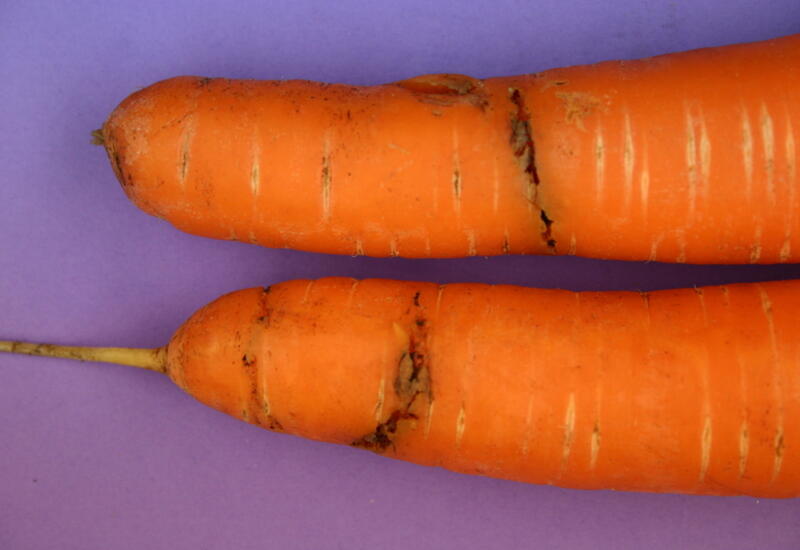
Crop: unknown
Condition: carrot_carrot_cavity_spot